Double pendulum

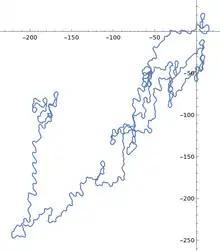
Parametric plot for the time evolution of the angles of a double pendulum. Note that the graph resembles Brownian motion.

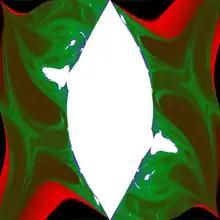
Graph of the time for the pendulum to flip over as a function of initial conditions

The double pendulum undergoes chaotic motion, and clearly shows a sensitive dependence on initial conditions. The image to the right shows the amount of elapsed time before the pendulum flips over, as a function of initial position when released at rest. Here, the initial value of ranges along the -direction from −3.14 to 3.14. The initial value ranges along the -direction, from −3.14 to 3.14. The color of each pixel indicates whether either pendulum flips within: